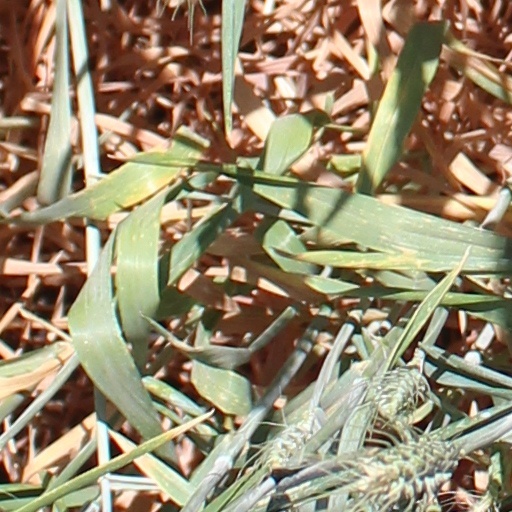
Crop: wheat